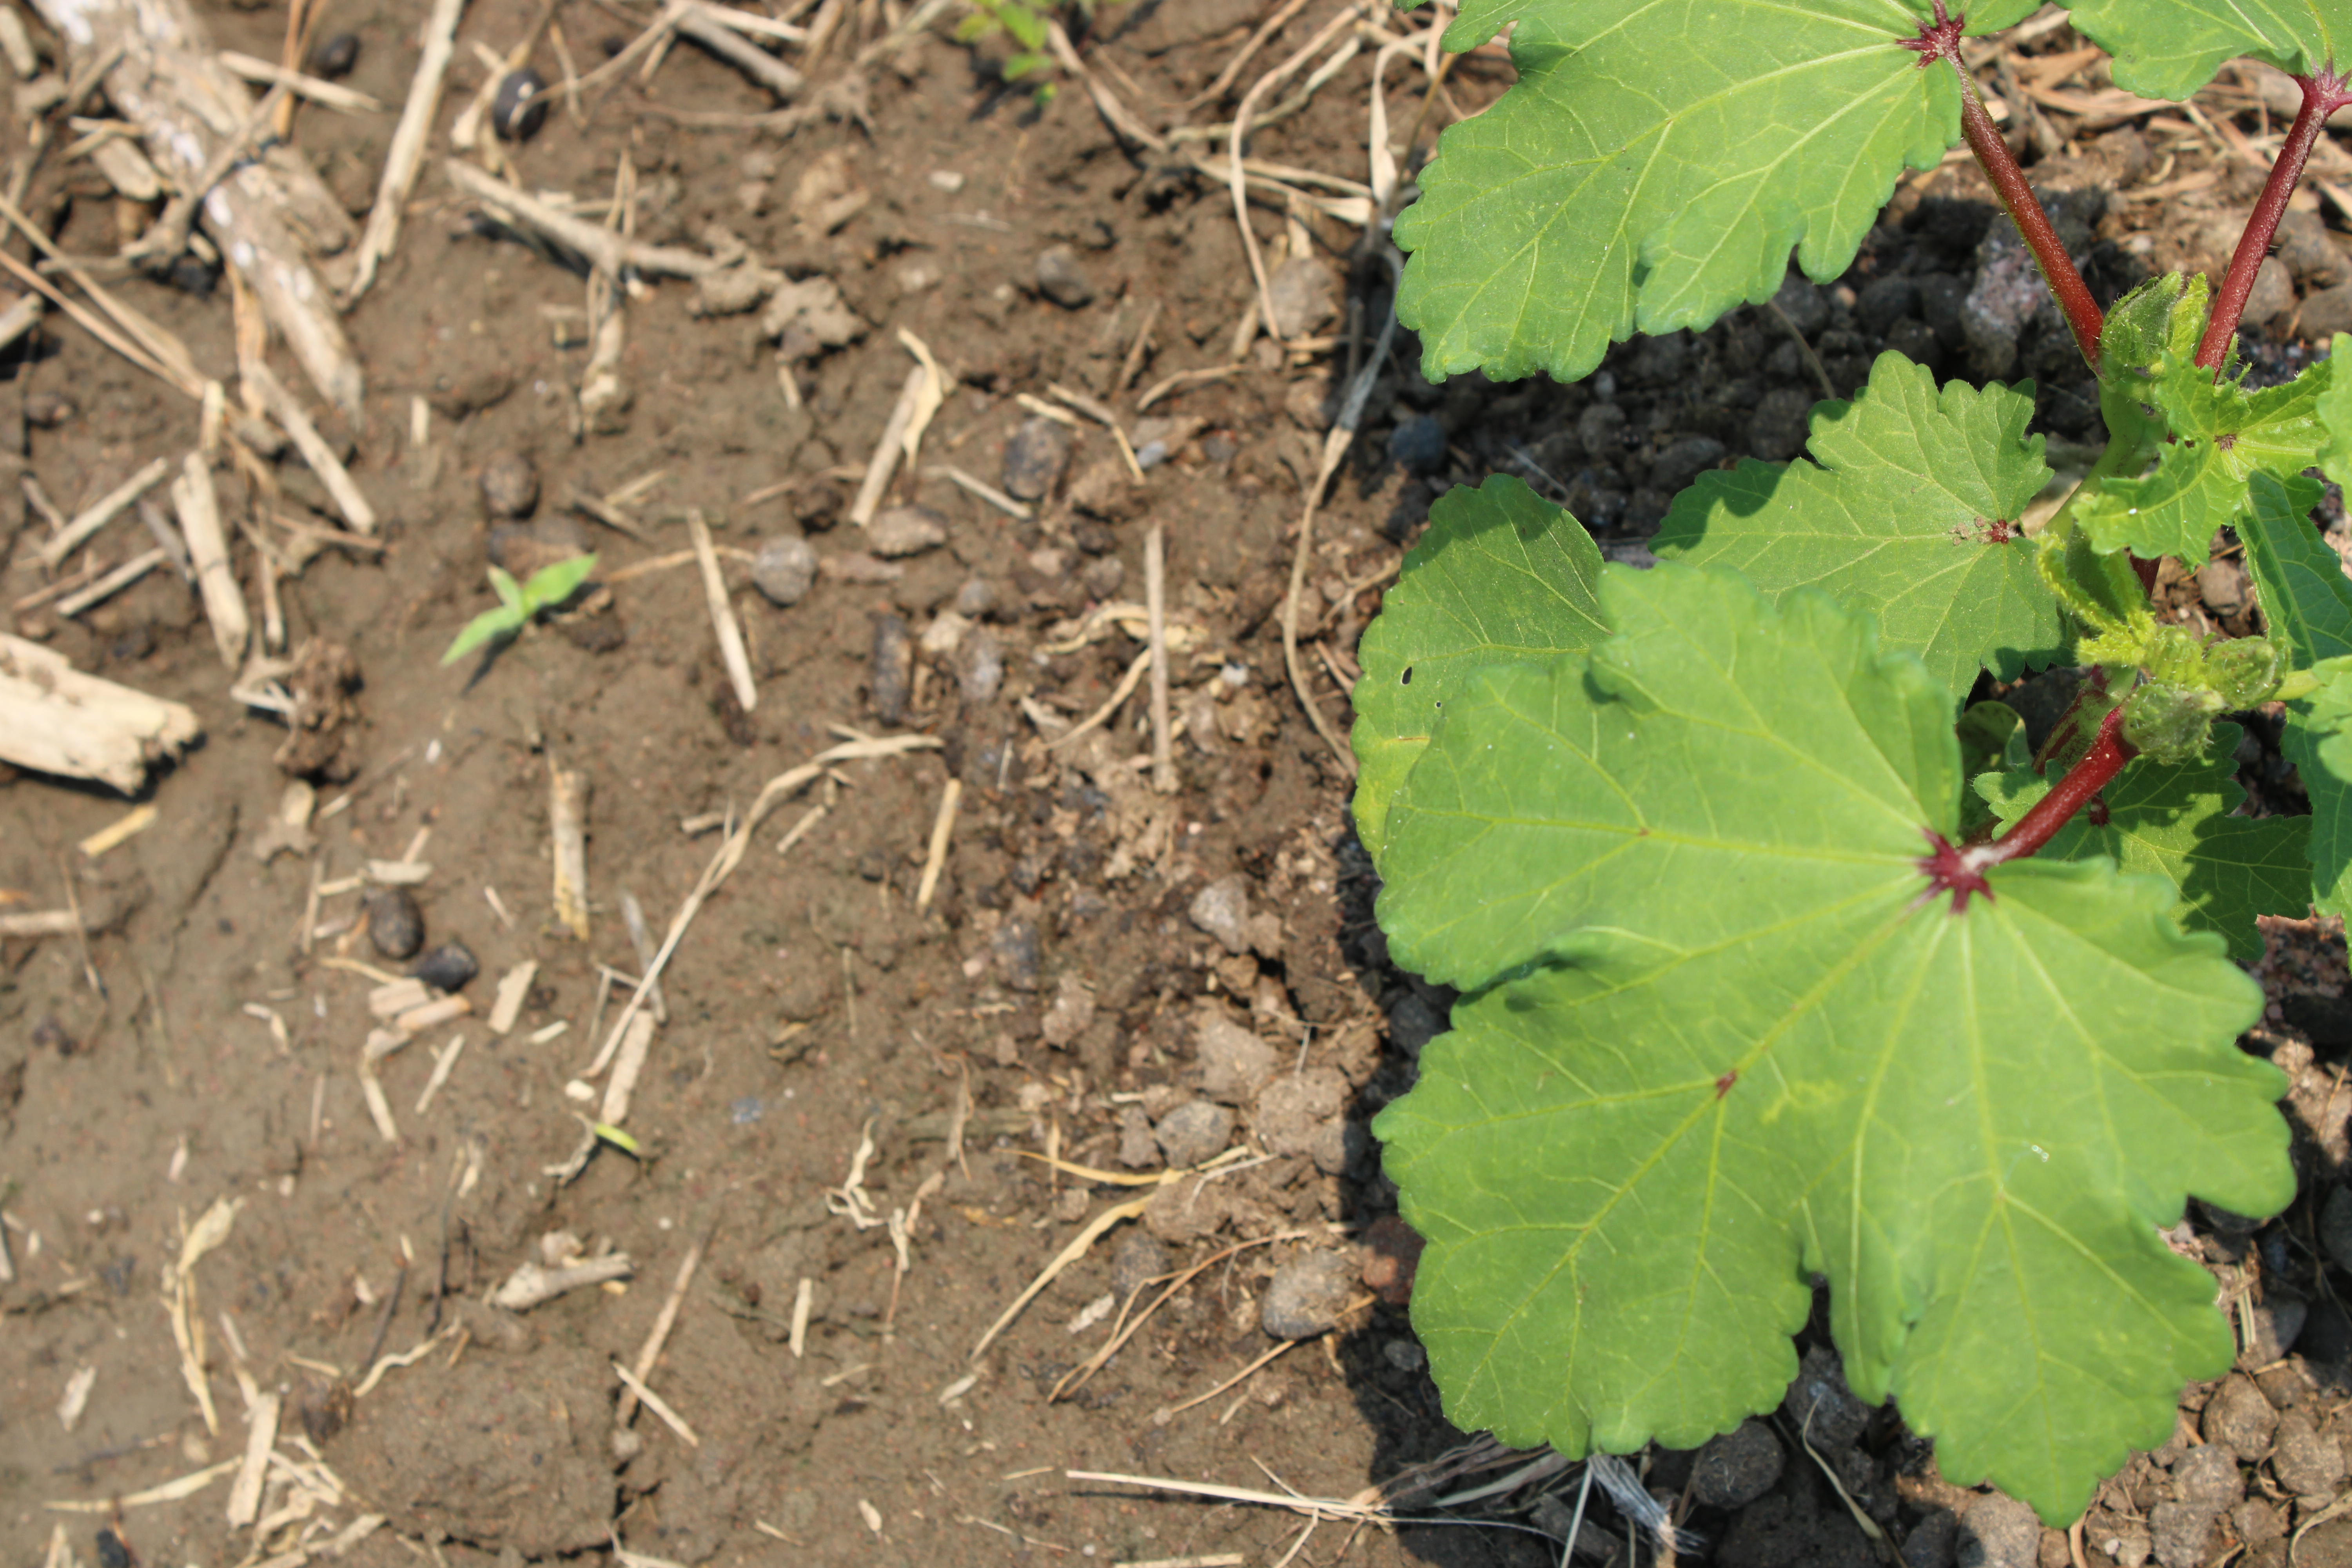
Label: Healthy